ORT Israel

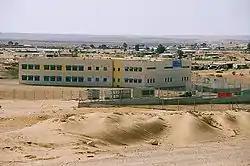
ORT Bir Hadaj (بئر هداج) High School in the Bedouin dispersion

Various ORT institutions maintain close ties with the Israel Defense Forces (IDF). The two main ones are ORT Israel Aerospace Industries, which offers an UAV study track and ORT Air Force at Tel Nof, which trains students for technical support roles in the Air Force. Additional schools incorporate a cadet program.